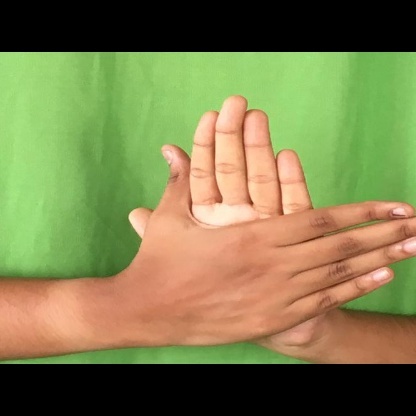
Mudra: Chakra